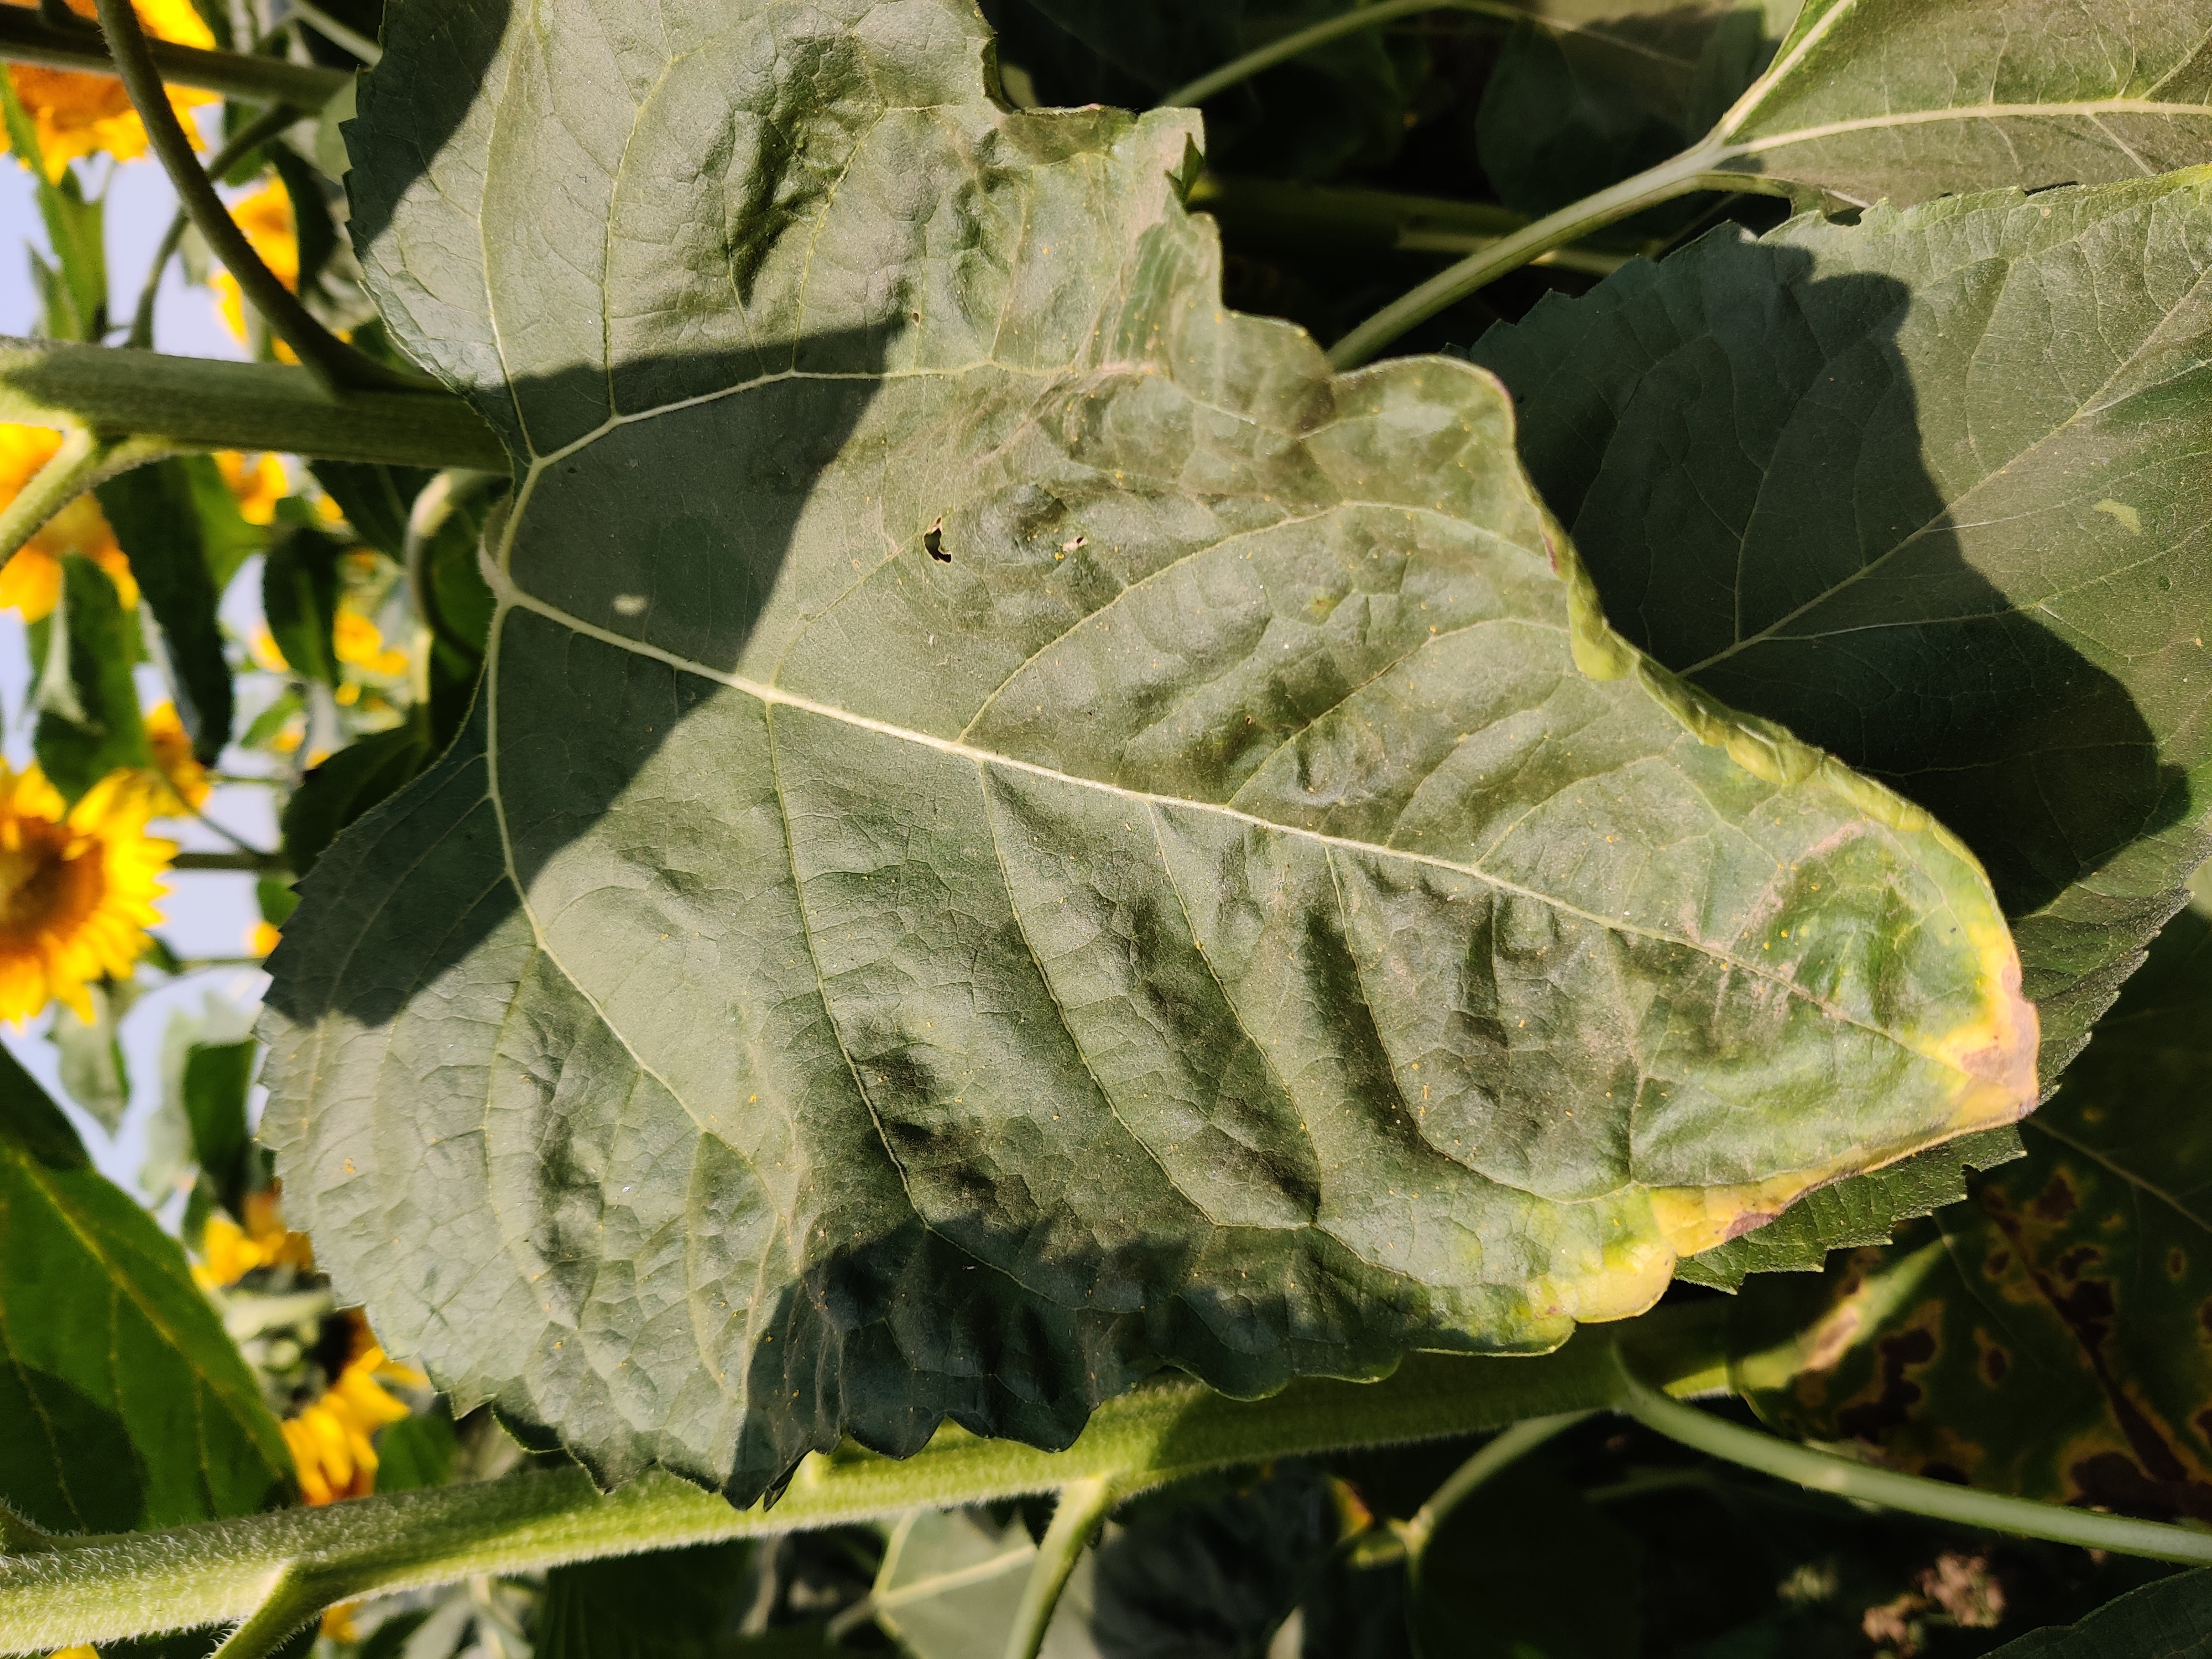
Label: Downy_mildew